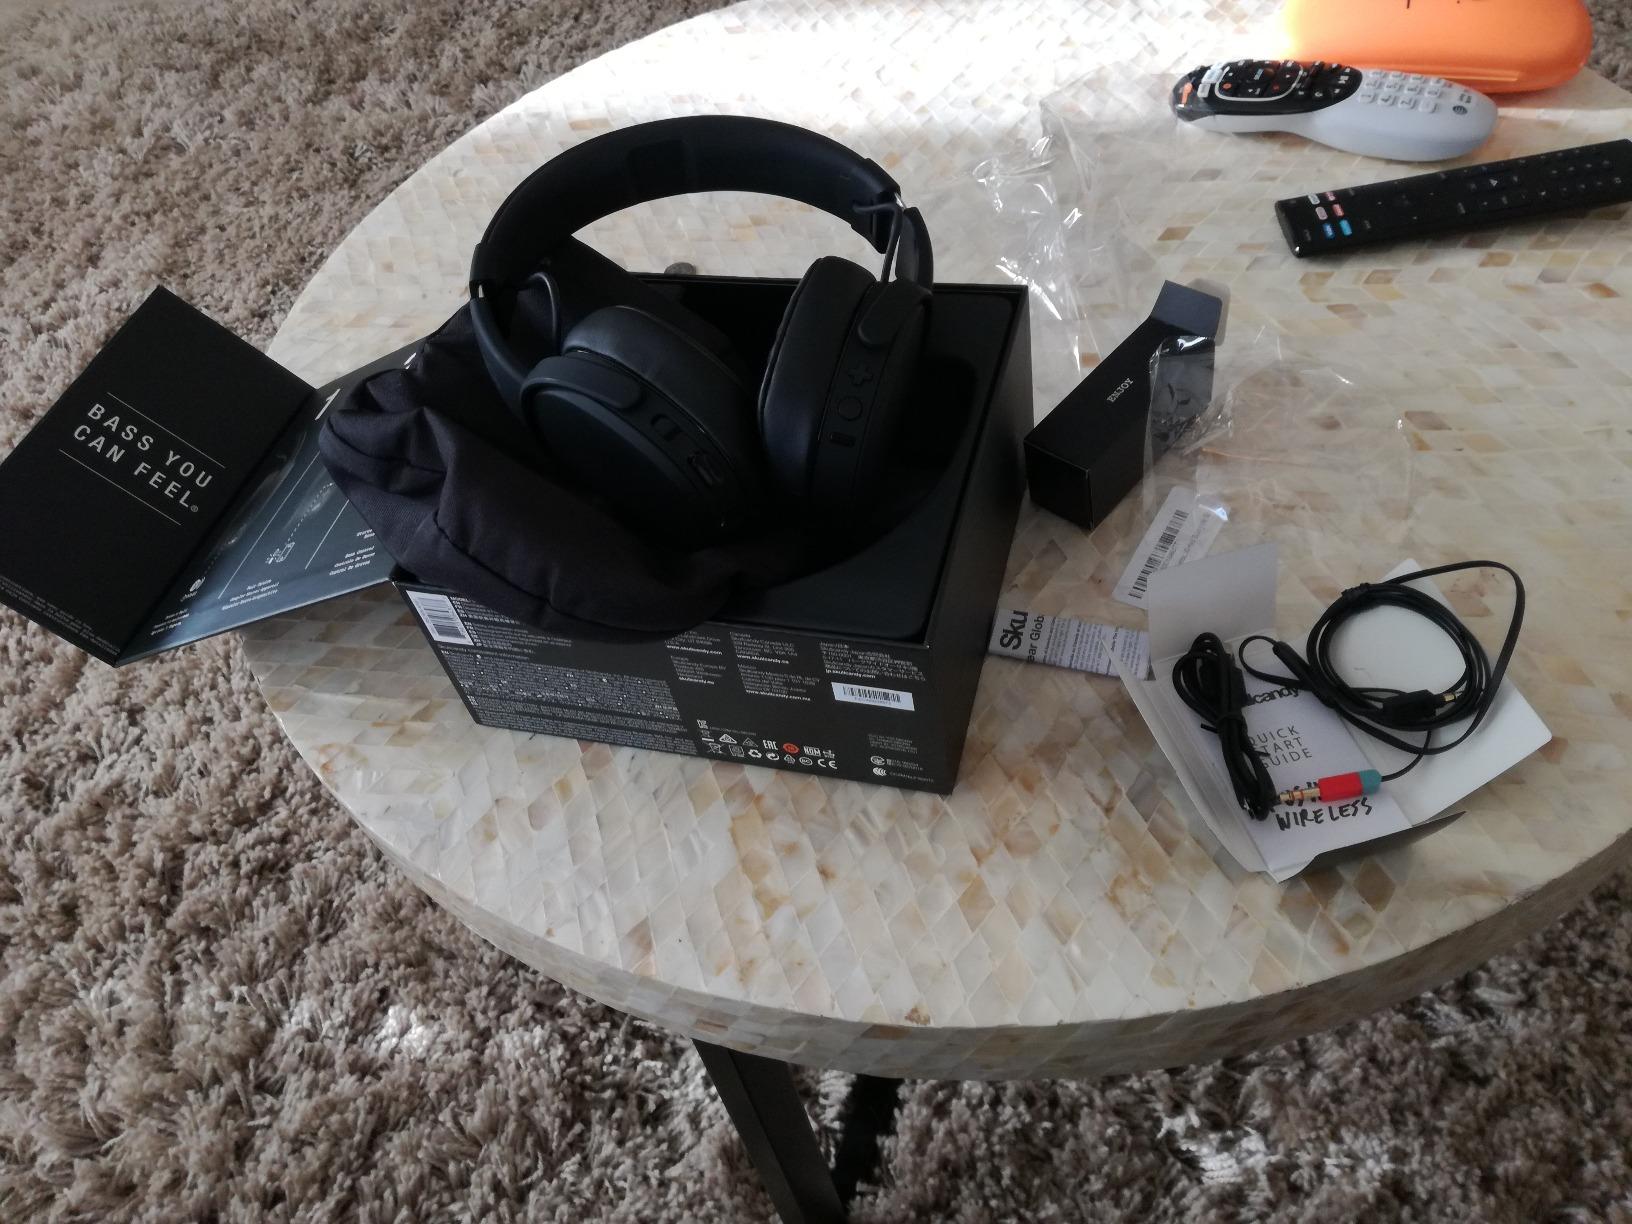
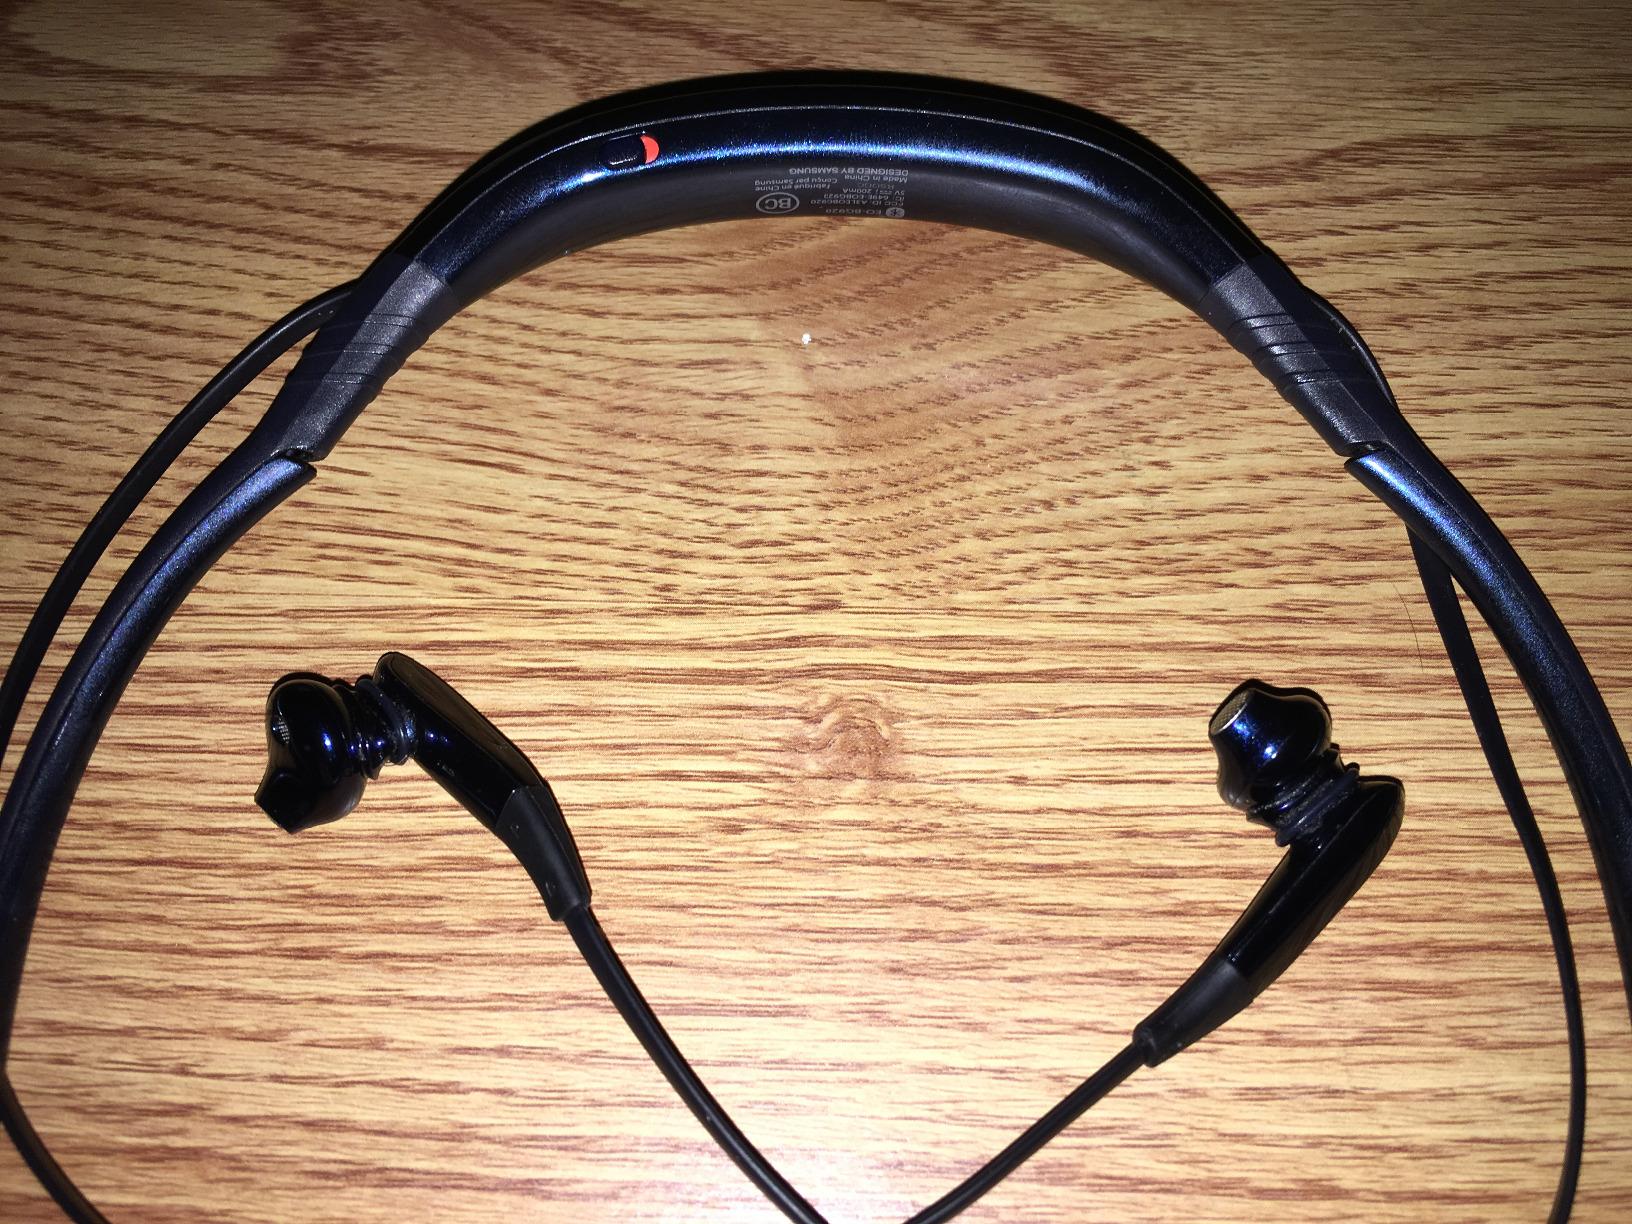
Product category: headphones
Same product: no